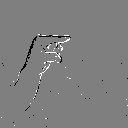
ASL letter: g